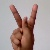
The image shows a hand gesture representing the letter 'K' in Indian Sign Language.